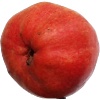
Label: Pear Red 1